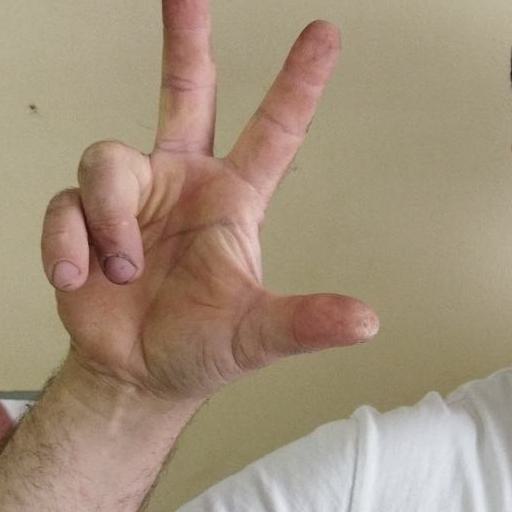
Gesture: three2